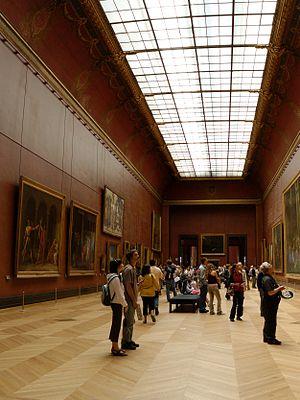
Salle Daru (salle 75) du Département des peintures du musée du Louvre, consacré au néo-classicisme français. Elle abrite, entre autres, des œuvres de David, Gérard, Girodet, Gros et Guérin. Aile Denon, premier étage.